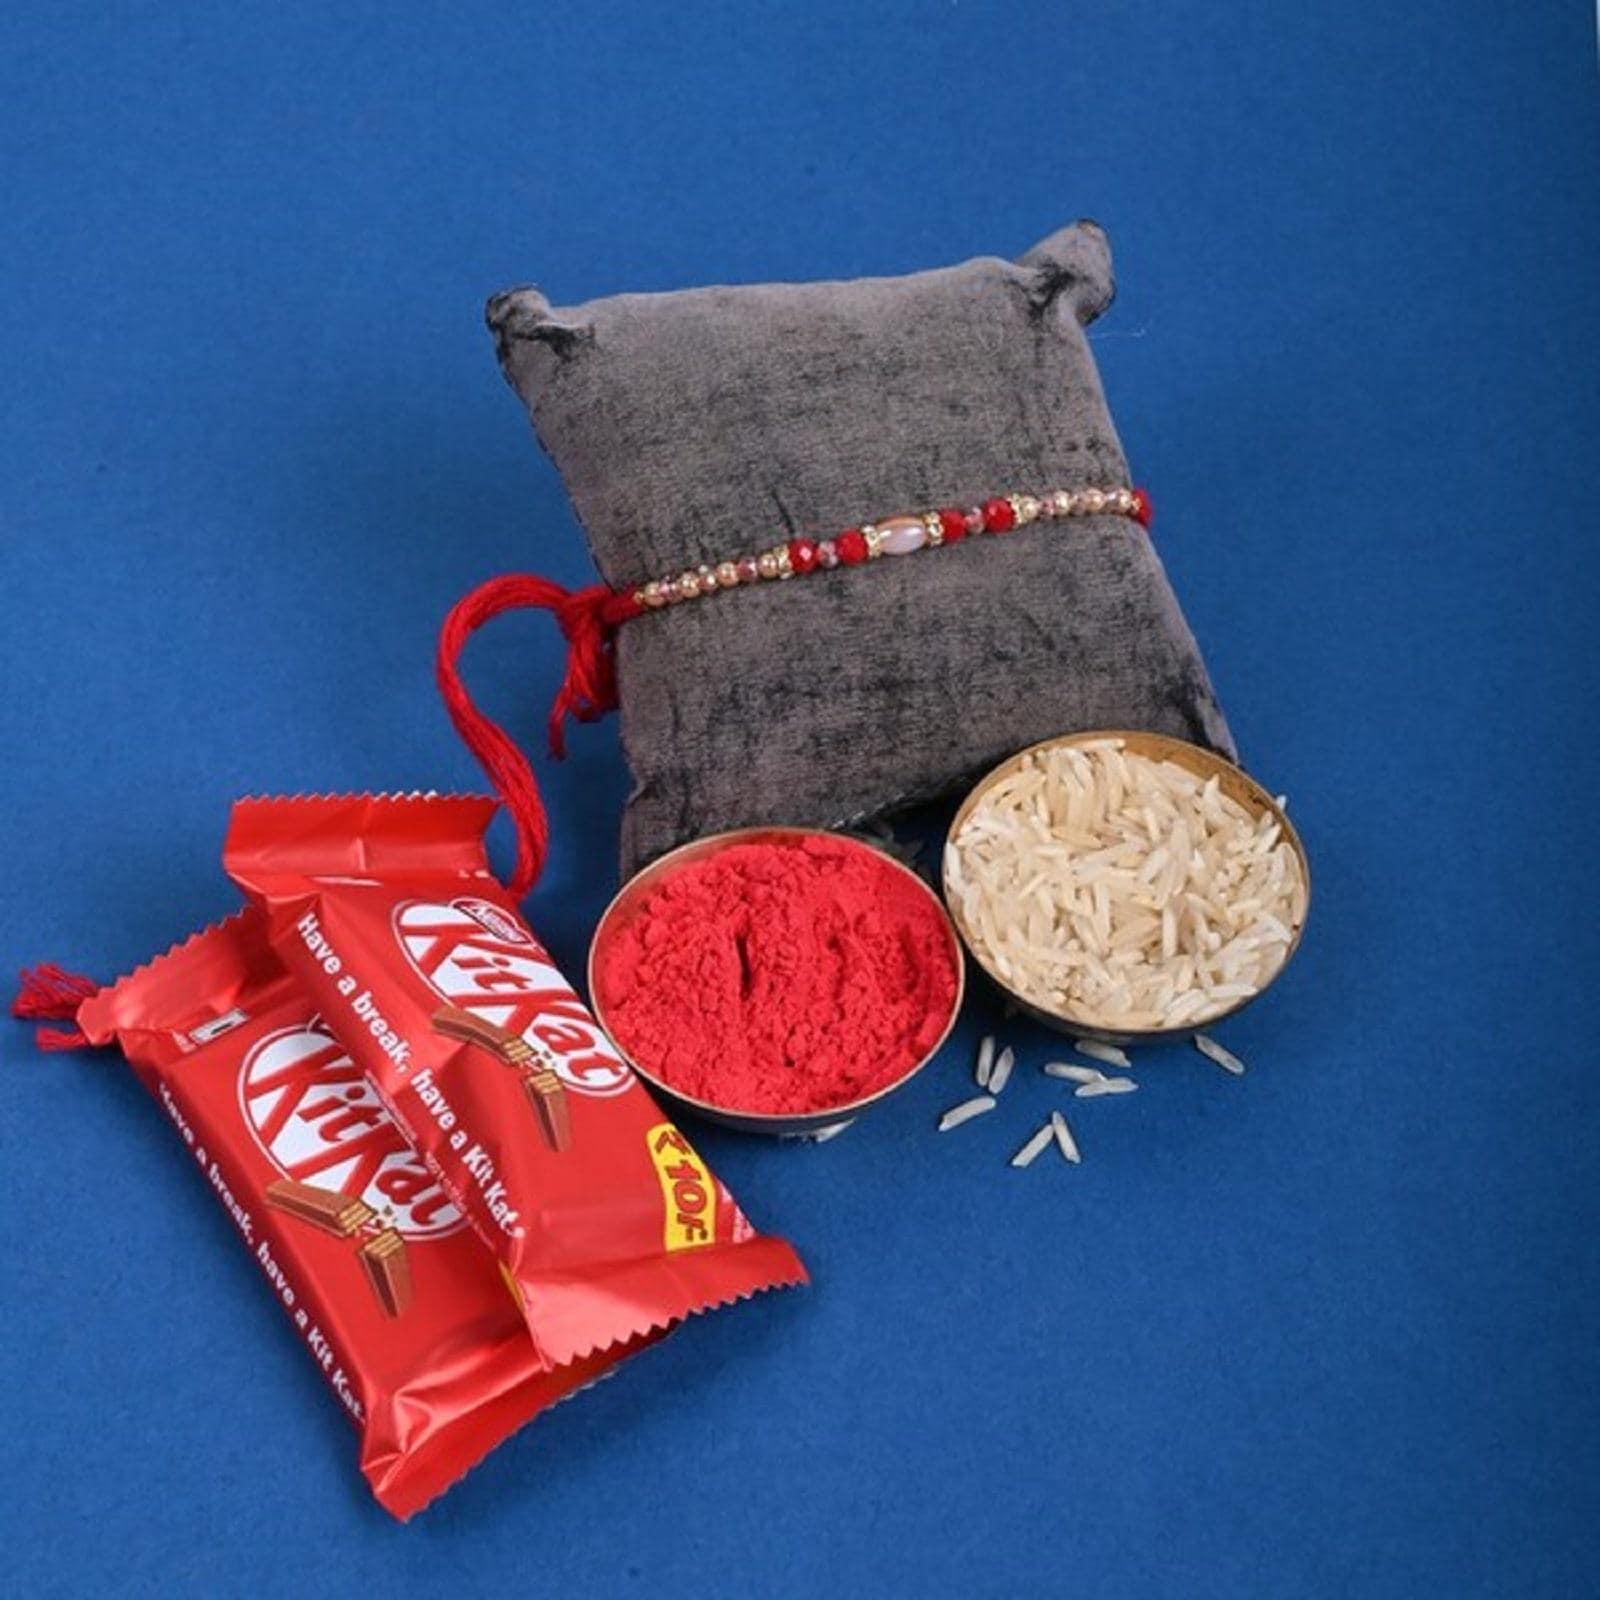
Designer Green Pearl Rakhi with two KitKat Chocolate Pack Of 1
Type: Rakhis
Brand: FNPCRAFT
Price: Rs. 300
 HIGH QUALITY STONES RAKHI WITH COLOURFUL CRAFTSMANSHIP.BOND OF SISTERS LOVE FOR BROTHER, WHICH SYMBOLIZES THE TRUE BEAUTY OF THE RELATION.ADORN THE WRIST OF YOUR BROTHER WITH GREAT LOVE AND AFFECTION WITH THIS BEAUTIFUL RAKHI.PACKAGE CONTAINS 1 UNIQUE DESIGNER WOODEN RAKHI FOR BROTHER WITH AÂ two KitKat Chocolate PACK OF 1 ROLI CHAWAL